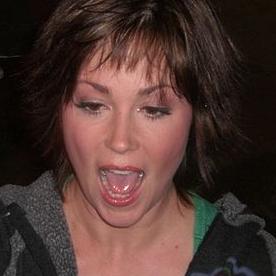
Age: 37